Conyers Middleton

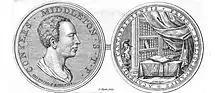
Engraving from Middleton's "Germana quaedam antiquitatis eruditae monumenta" (1745), showing a 1724 medal of Middleton by Giovanni Pozzo.

His "Life of Cicero" (1741) was largely told in the words of the writings of Cicero. Middleton's reputation was enhanced by this work; but, as was later pointed out, he drew largely from a rare book by William Bellenden, "De tribus luminibus Romanorum". The work was undertaken at the request of John Hervey, 2nd Baron Hervey; from their correspondence came the idea for "The Roman Senate", published in 1747.